List of particles

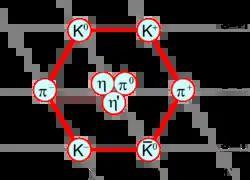
Mesons of spin 0 form a nonet.

Ordinary mesons are made up of a valence quark and a valence antiquark. Because mesons have integer spin (0 or 1) and are not themselves elementary particles, they are classified as "composite" bosons, although being made of elementary fermions. Examples of mesons include the pion, kaon, and the J/ψ. In quantum hadrodynamics, mesons mediate the residual strong force between nucleons.